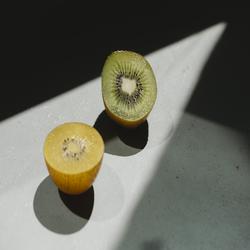
Label: Kiwi